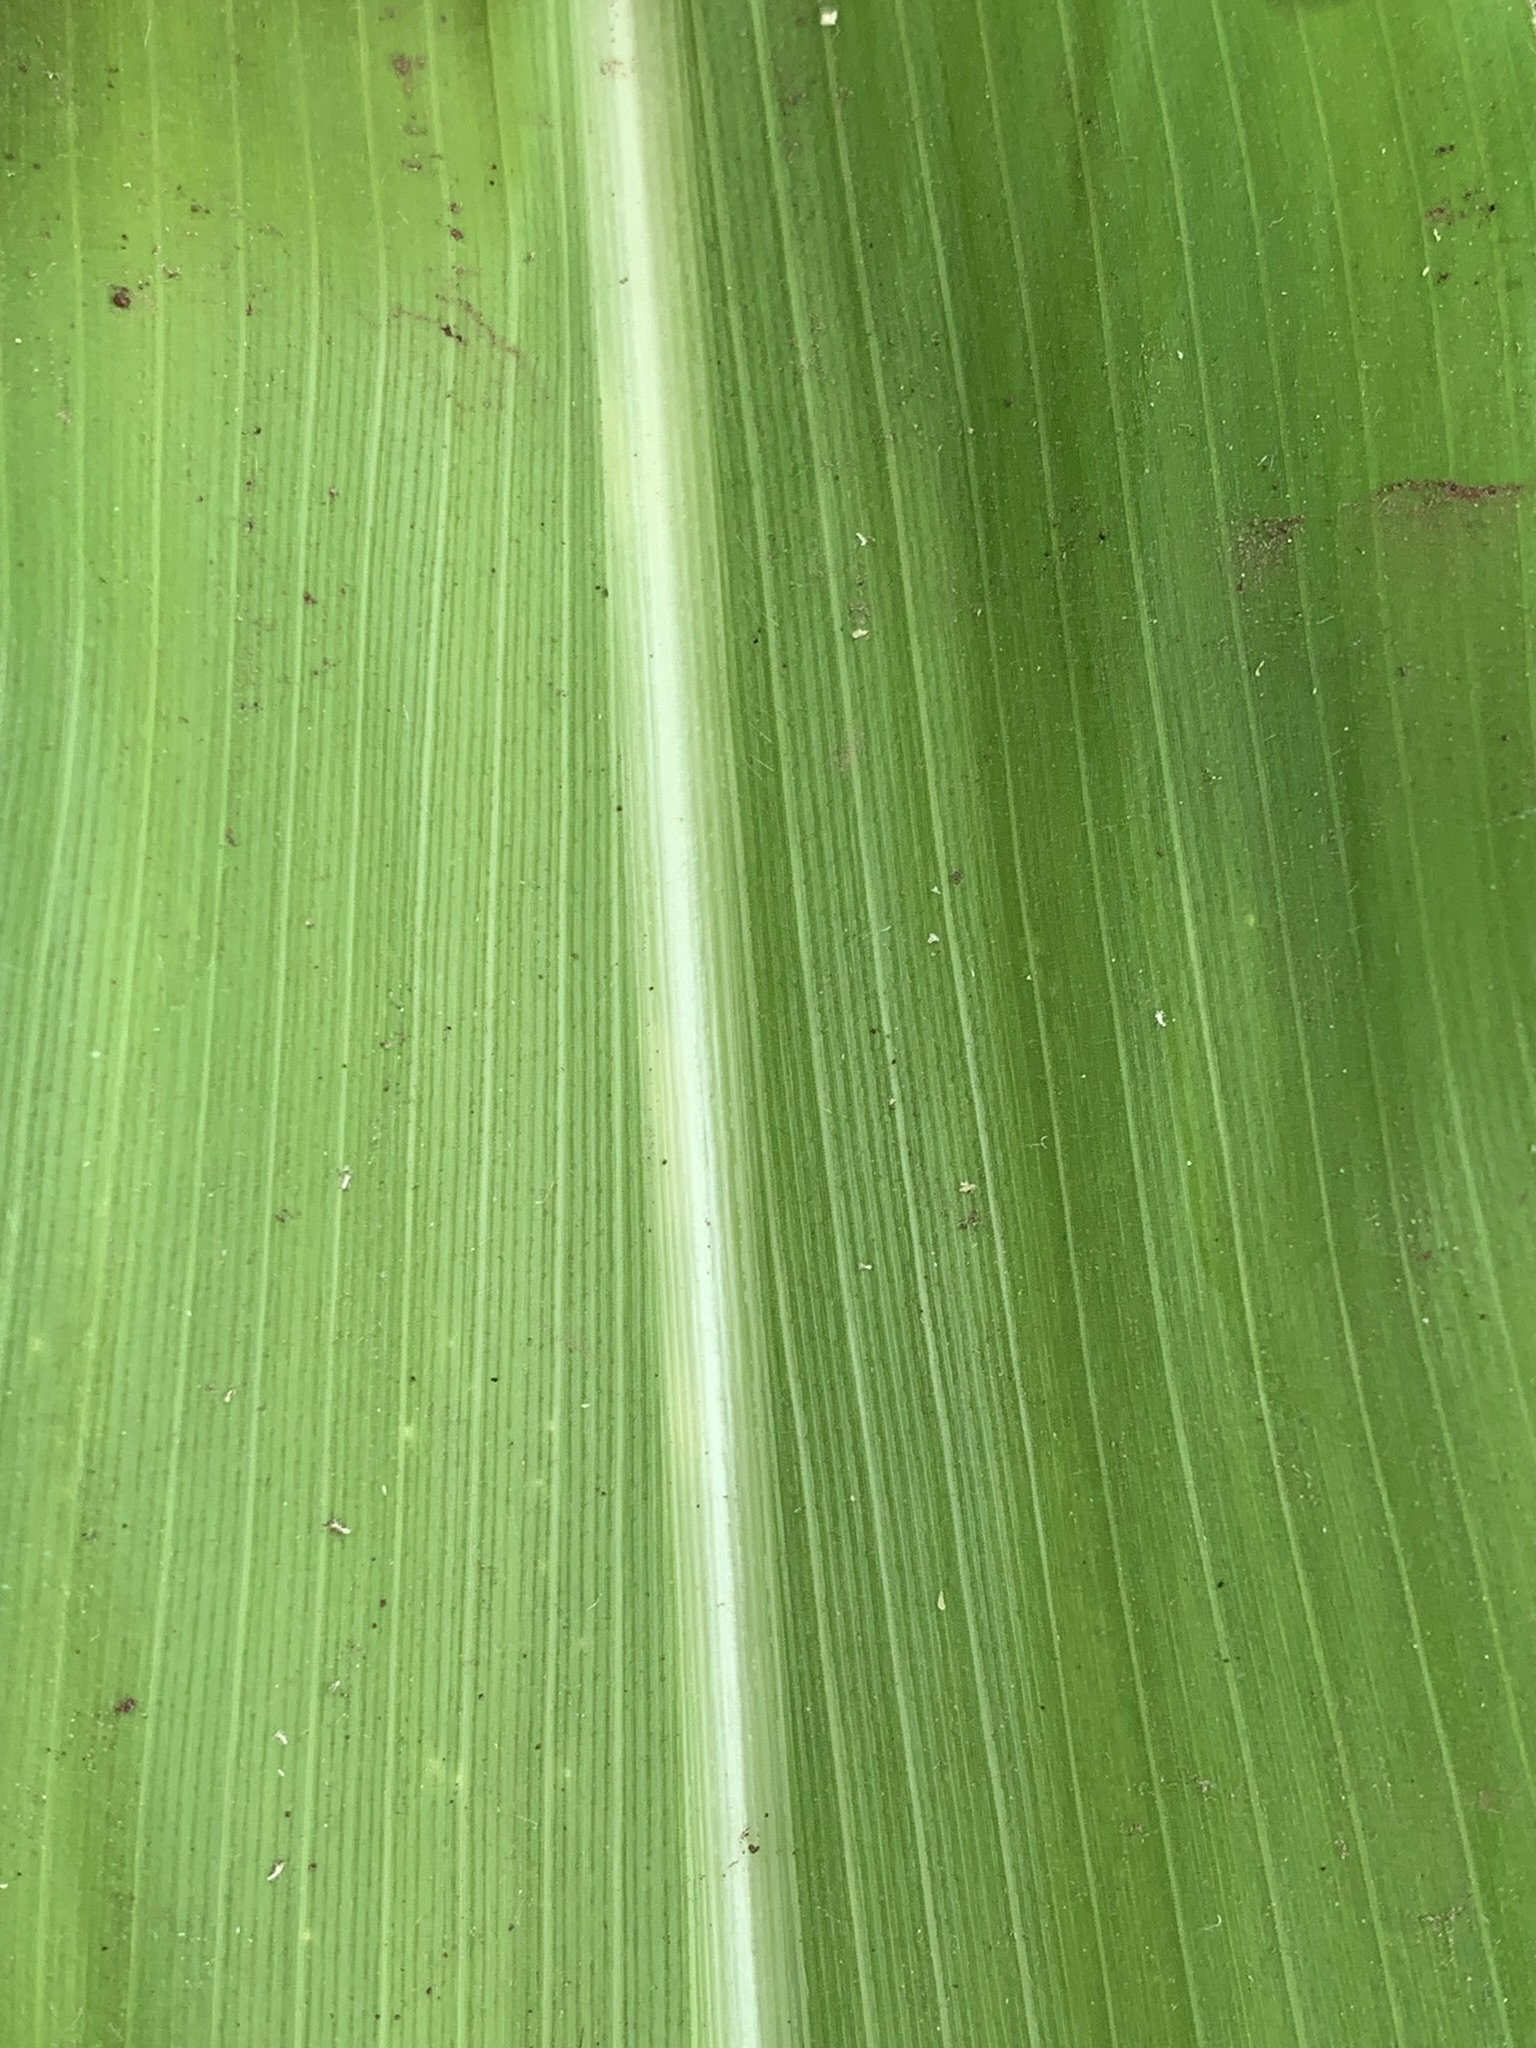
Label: Healthy